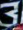
Number: 3